Operation Ocean Shield

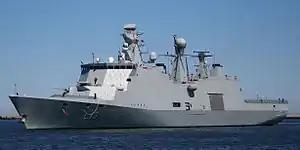

Pirates attacked the Panamanian flagged merchantman MV "Almezaan" on 25 March. One pirate was killed by "Almezaan"s crew during the boarding, and shortly afterwards the Spanish Navy frigate arrived and launched a helicopter. Warning shots were then fired and the pirates surrendered without further conflict. Six pirates were taken prisoner for a short time before being released in two skiffs; the mother ship was sunk by gunfire.